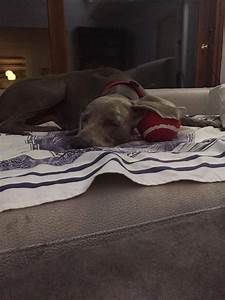
Label: gatto